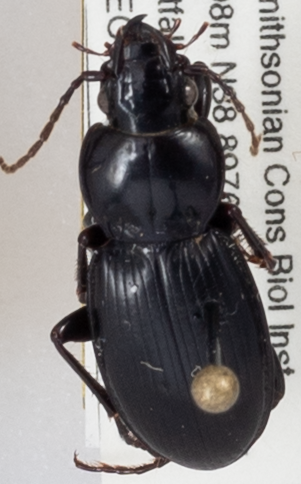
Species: Cyclotrachelus furtivus
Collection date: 2019-06-06
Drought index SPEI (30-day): -0.048
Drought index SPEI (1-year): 2.09
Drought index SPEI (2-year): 2.09